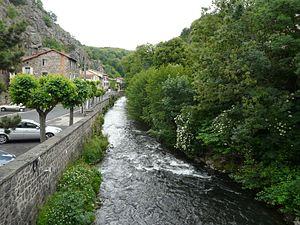
La Couze Pavin en aval du vieux pont, Saint-Floret, Puy-de-Dôme, France.
Saint-Floret est une commune française, située dans le département du Puy-de-Dôme en région Auvergne-Rhône-Alpes.